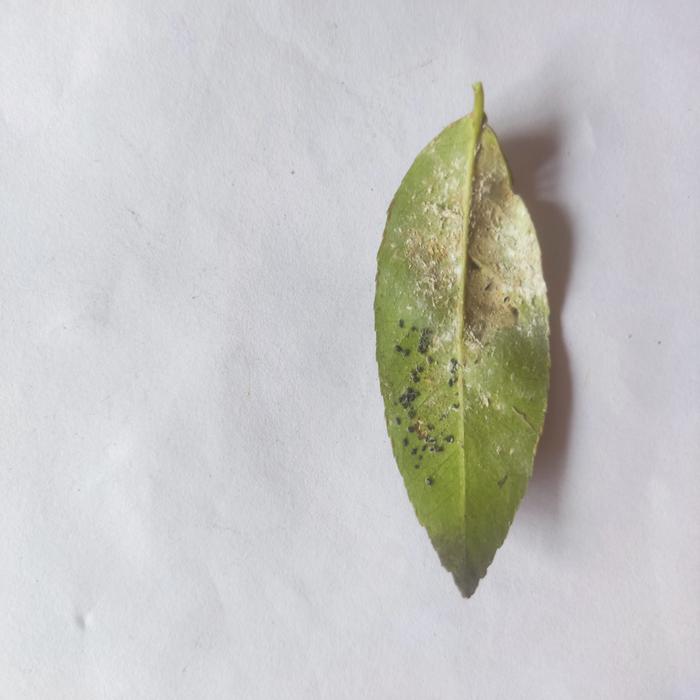
Crop: Lemon
Leaf condition: Sooty_Mold